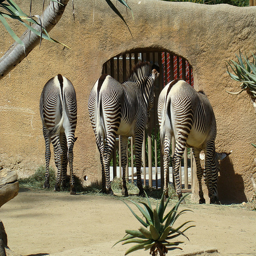
Three zebras are standing near a gate in a wall.
The zebras are standing next to each other outside by the gate.
Three Zebras standing in front of a gate.
Three zebras idly stand around in front of a gate
Three zebras hanging out near a barred window.